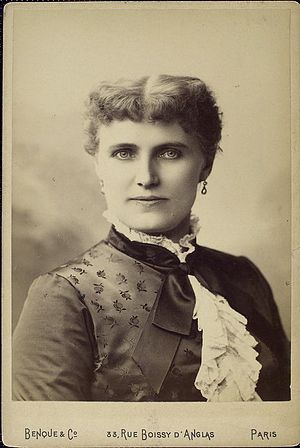
Christina Nilsson
Christina Nilsson
Christina Nilsson, var en svensk operasangerinde med international karriere som var medlem af af det svenske Kungliga Musikaliska Akademien i 1869.